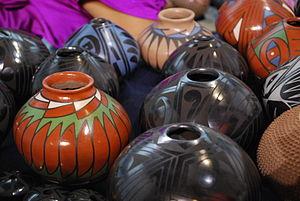
La poterie de Mata Ortiz est une reconstitution de la poterie de Mogollon trouvée dans et autour du site archéologique de Casas Grandes dans l'état mexicain de Chihuahua. Du nom de la ville moderne de Mata Ortiz, qui se trouve près du site archéologique, le style est propagé par Juan Quezada Celado. Quezada apprend par lui-même à recréer cette poterie ancienne et la met ensuite à jour. Au milieu des années 1970, Quezada vend sa poterie et enseigne à sa famille et à ses amis à la fabriquer, et elle pénètre le marché américain grâce aux efforts de Spencer MacCallum, puis de Walt Parks et de commerçants mexicains. Dans les années 1990, la poterie est exposée dans les musées et autres institutions culturelles et vendue dans de belles galeries. Son succès, elle est vendue pour sa valeur esthétique plutôt que pour sa valeur utilitaire, sort la ville de Mata Ortiz de la pauvreté, la majeure partie de sa population tirant directement ou indirectement des revenus de l'industrie.